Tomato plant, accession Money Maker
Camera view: tilt-top (135 deg); turntable rotation: 300 degrees
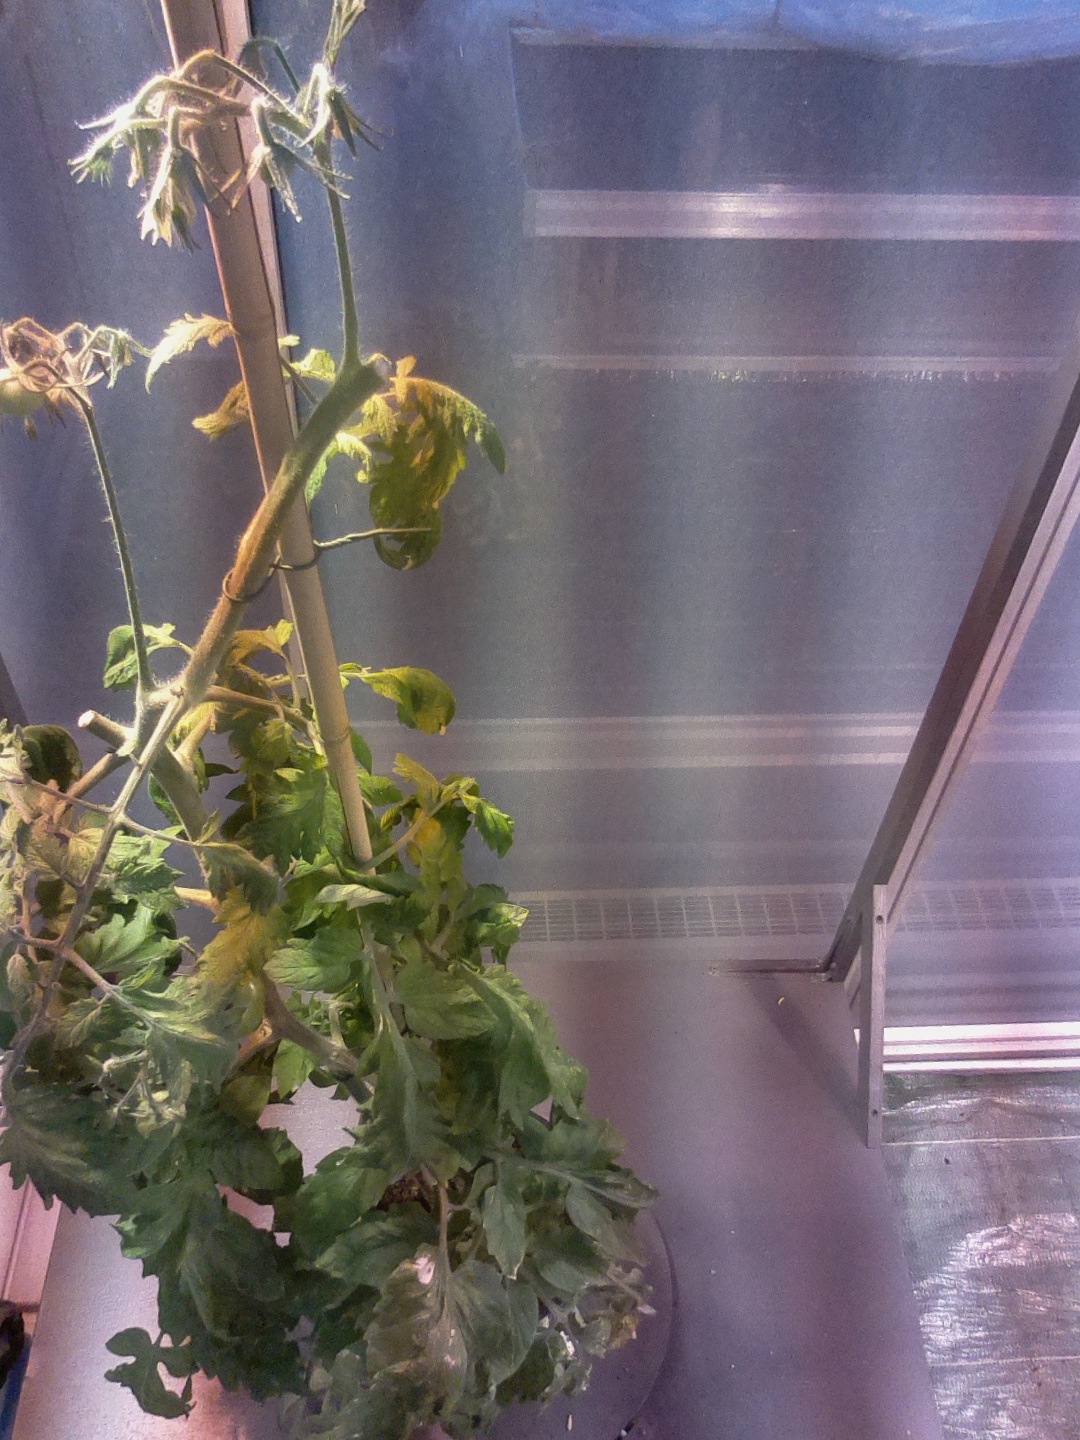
BBCH growth stage 75: 50%-60% of final fruit size